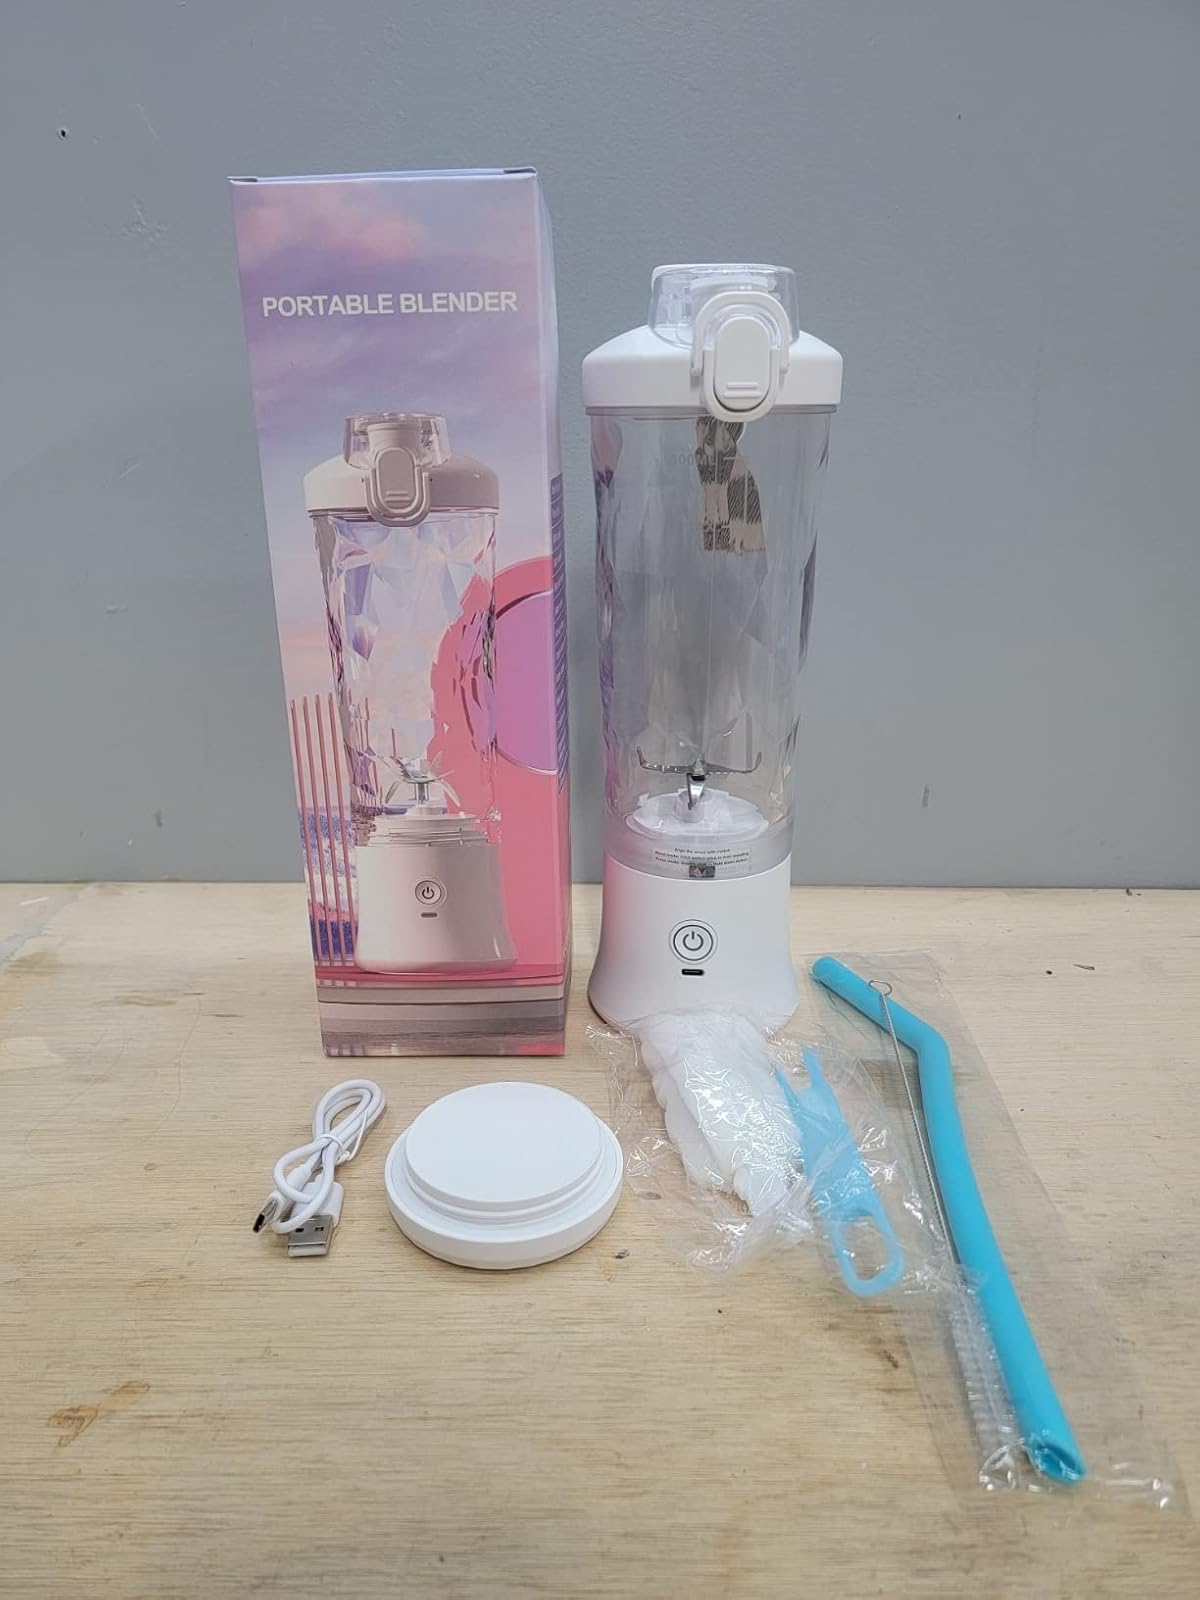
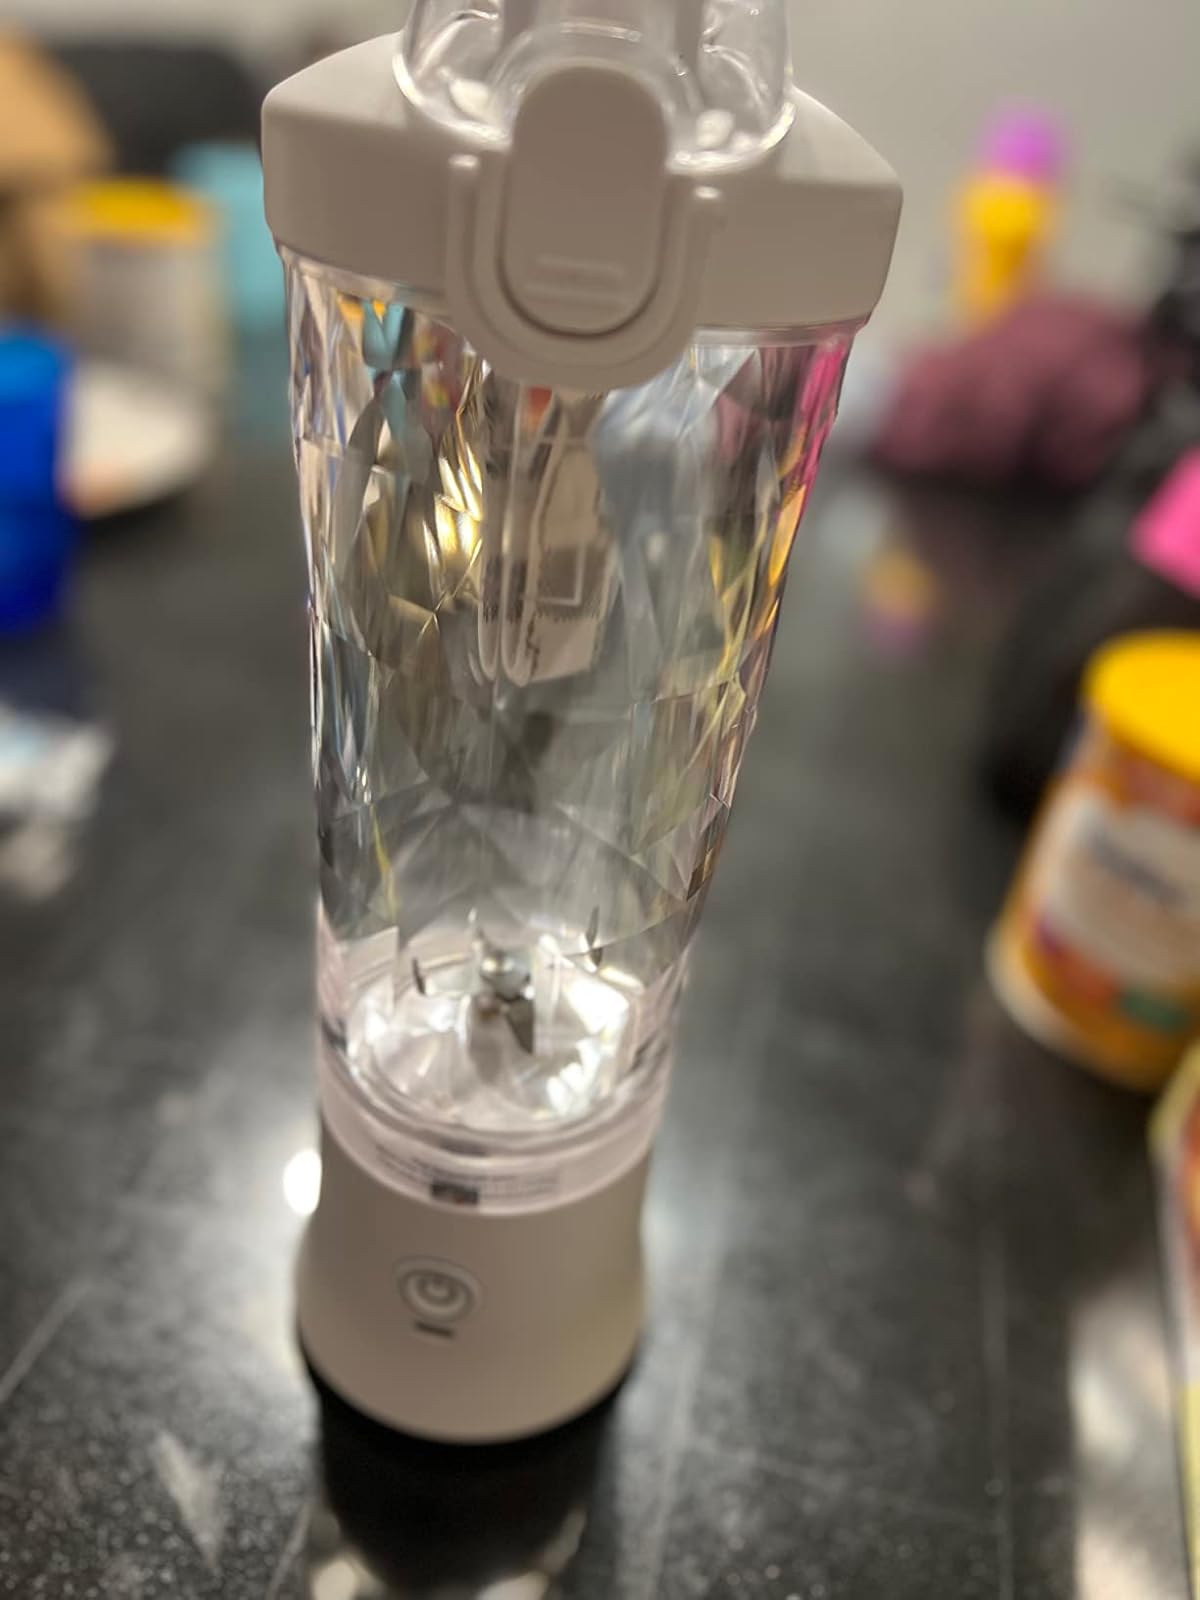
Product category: items_blender
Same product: yes